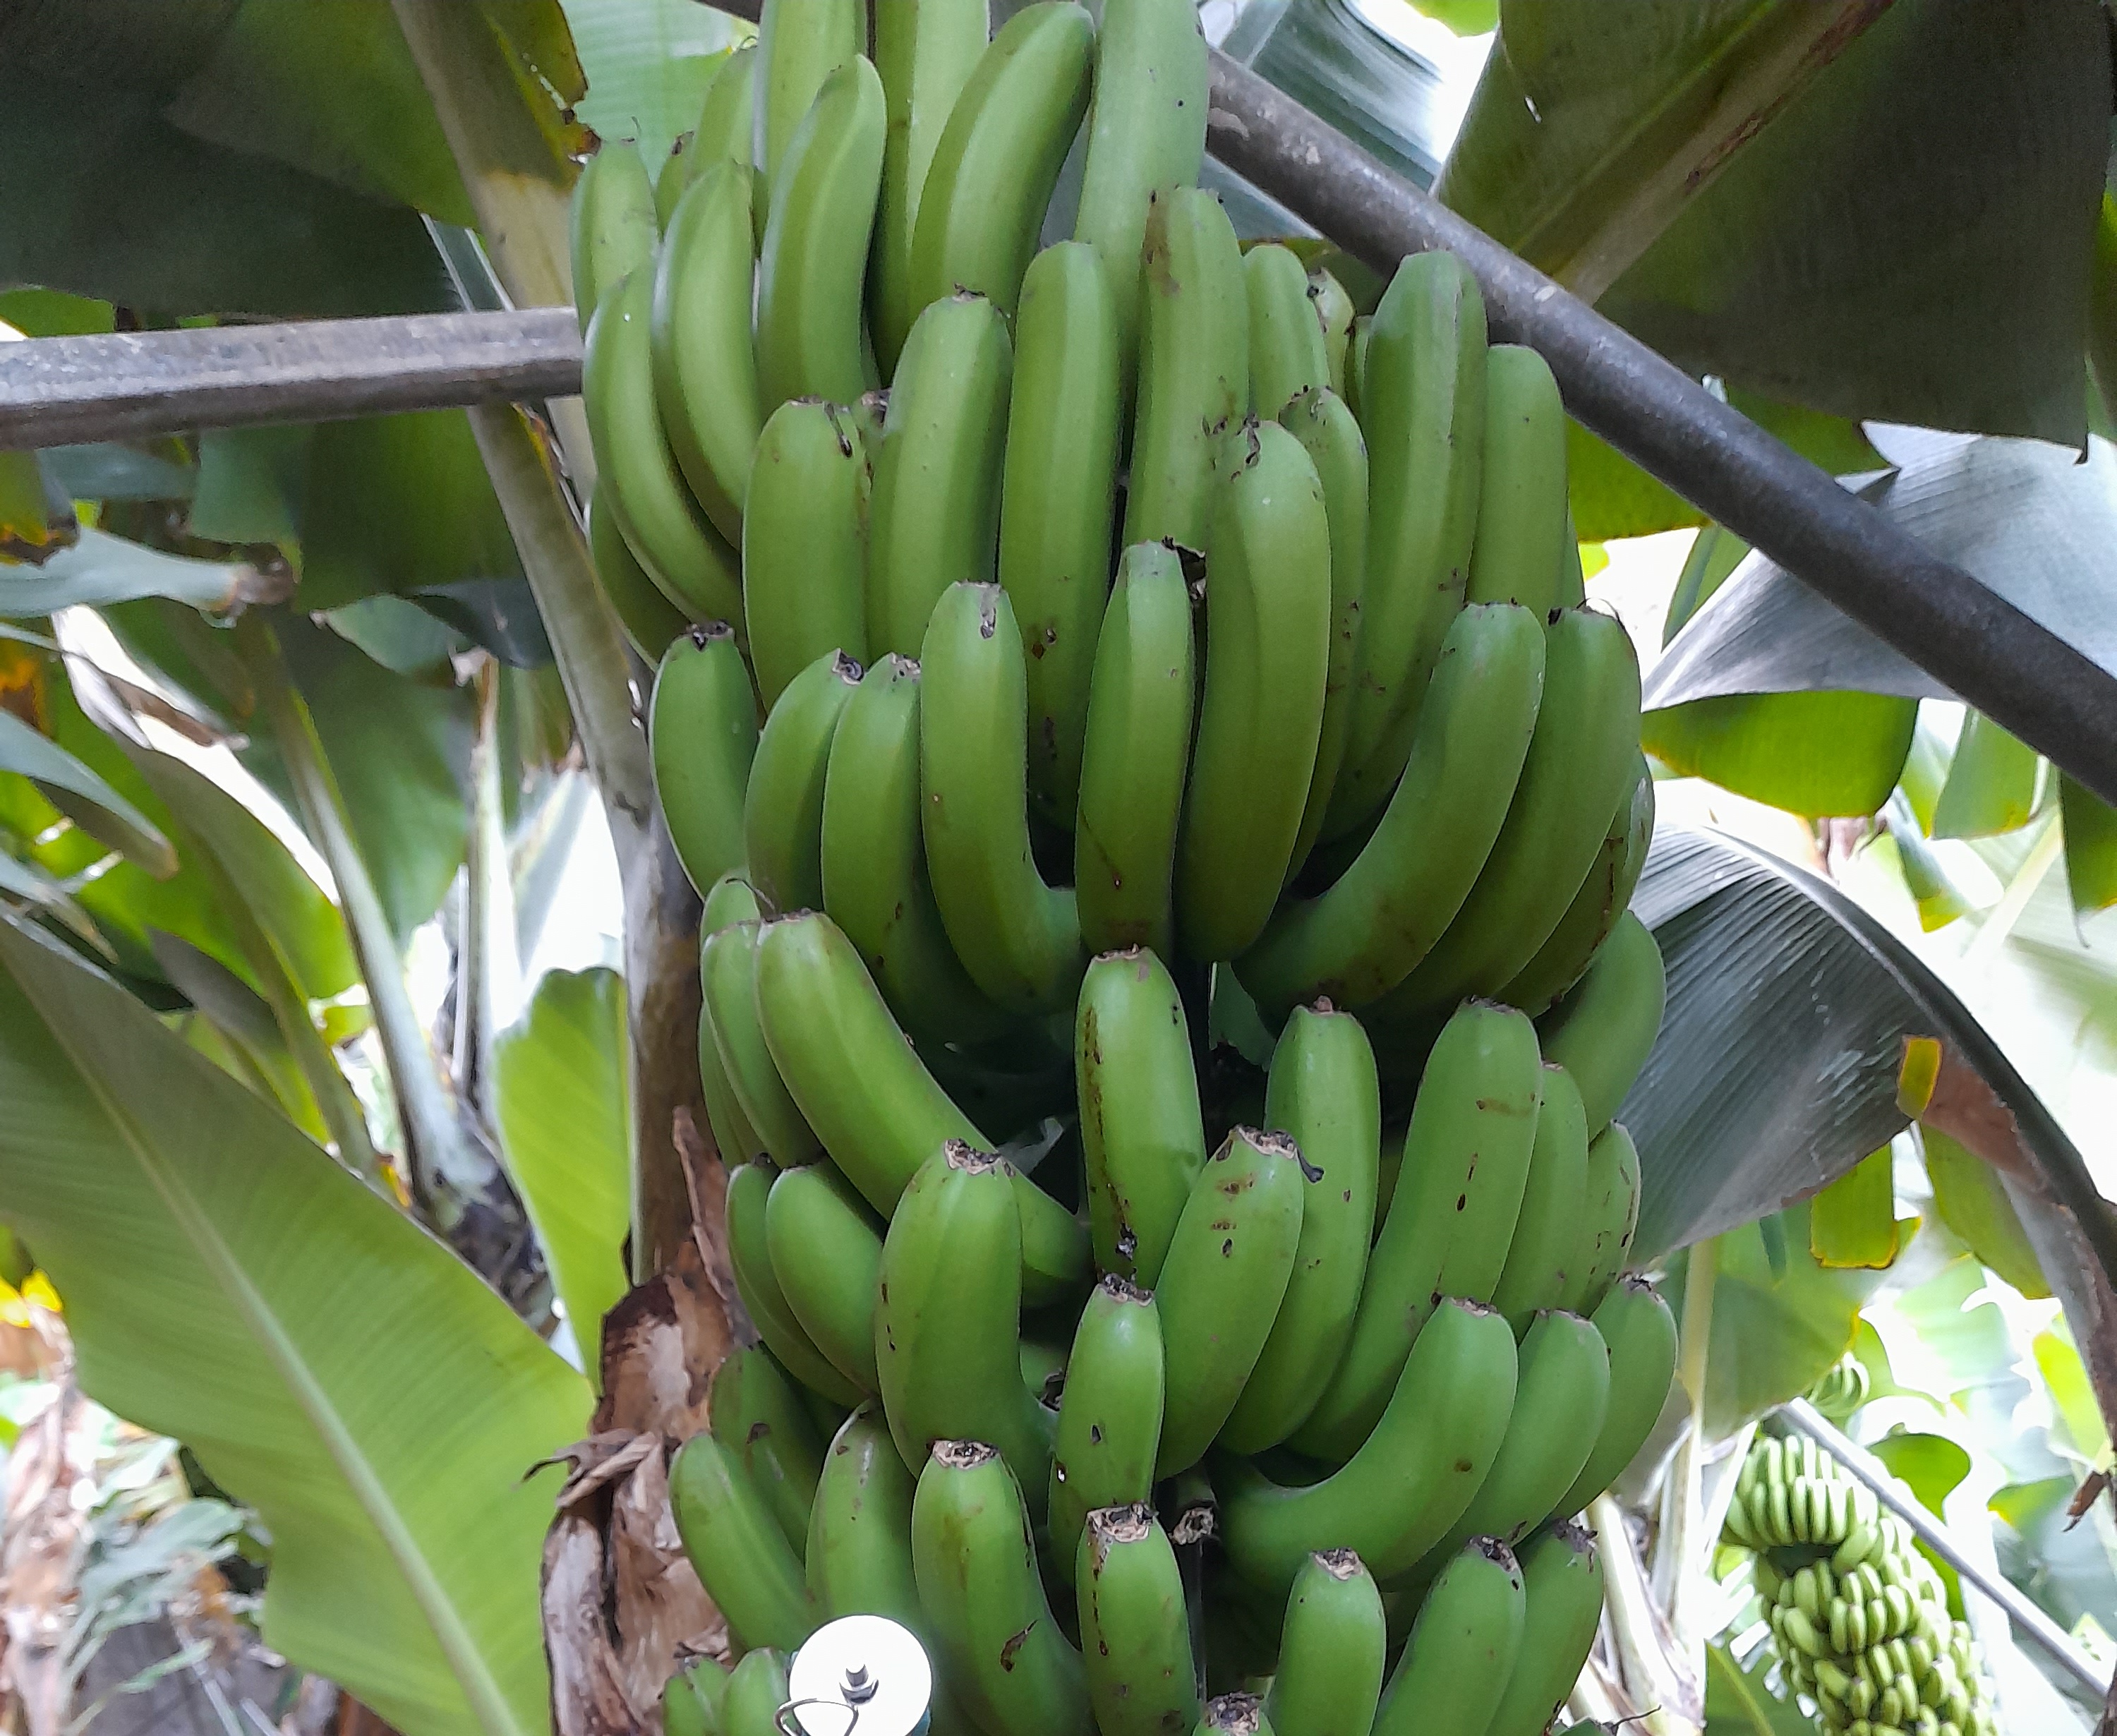
Label: Keep